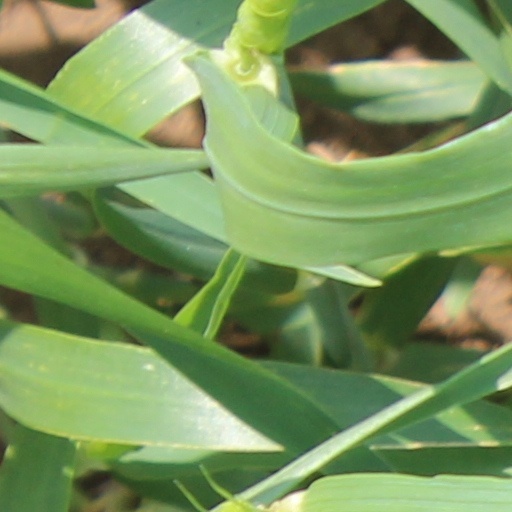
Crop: wheat